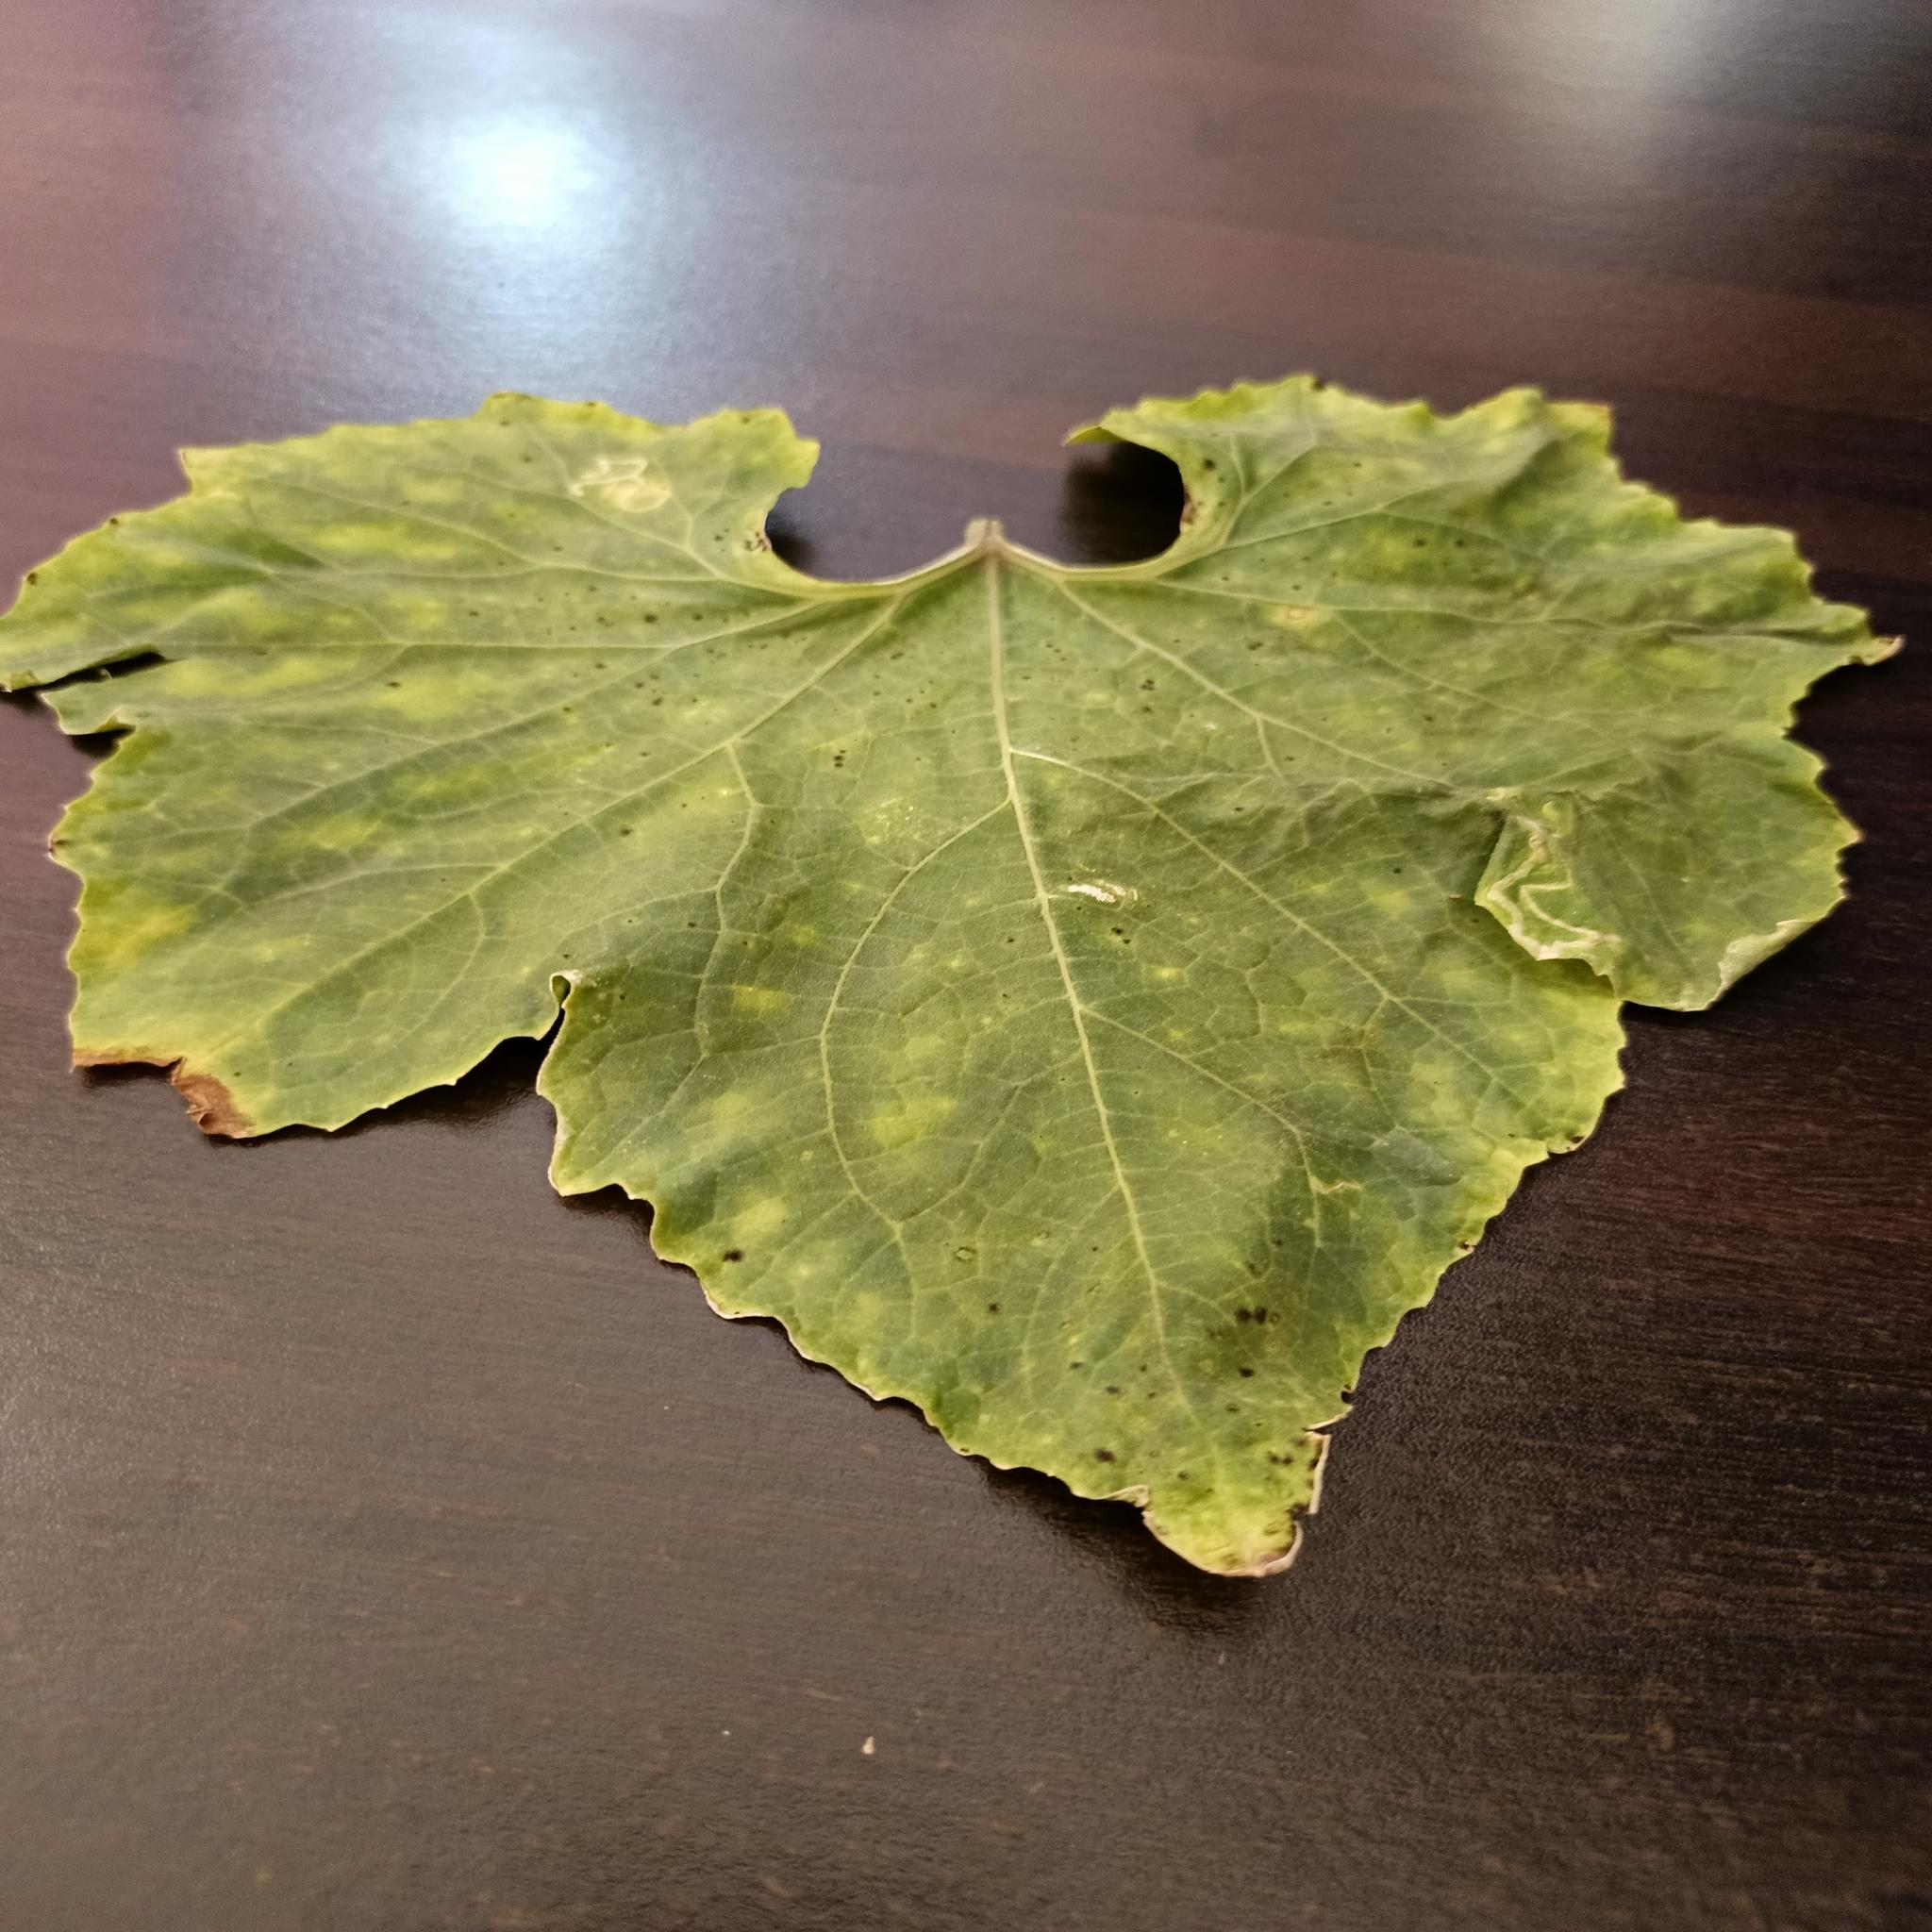
Label: Leaf miner